Mazurkas, Op. 17 (Chopin)

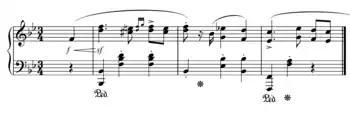
The first few bars of "Mazurka in B-flat major, Op. 17, No. 1"

Mazurkas, Op. 17 is a set of four mazurkas for solo piano by Frédéric Chopin, composed in 1832–1833 and published in 1834. The set was dedicated to Lina Freppa.